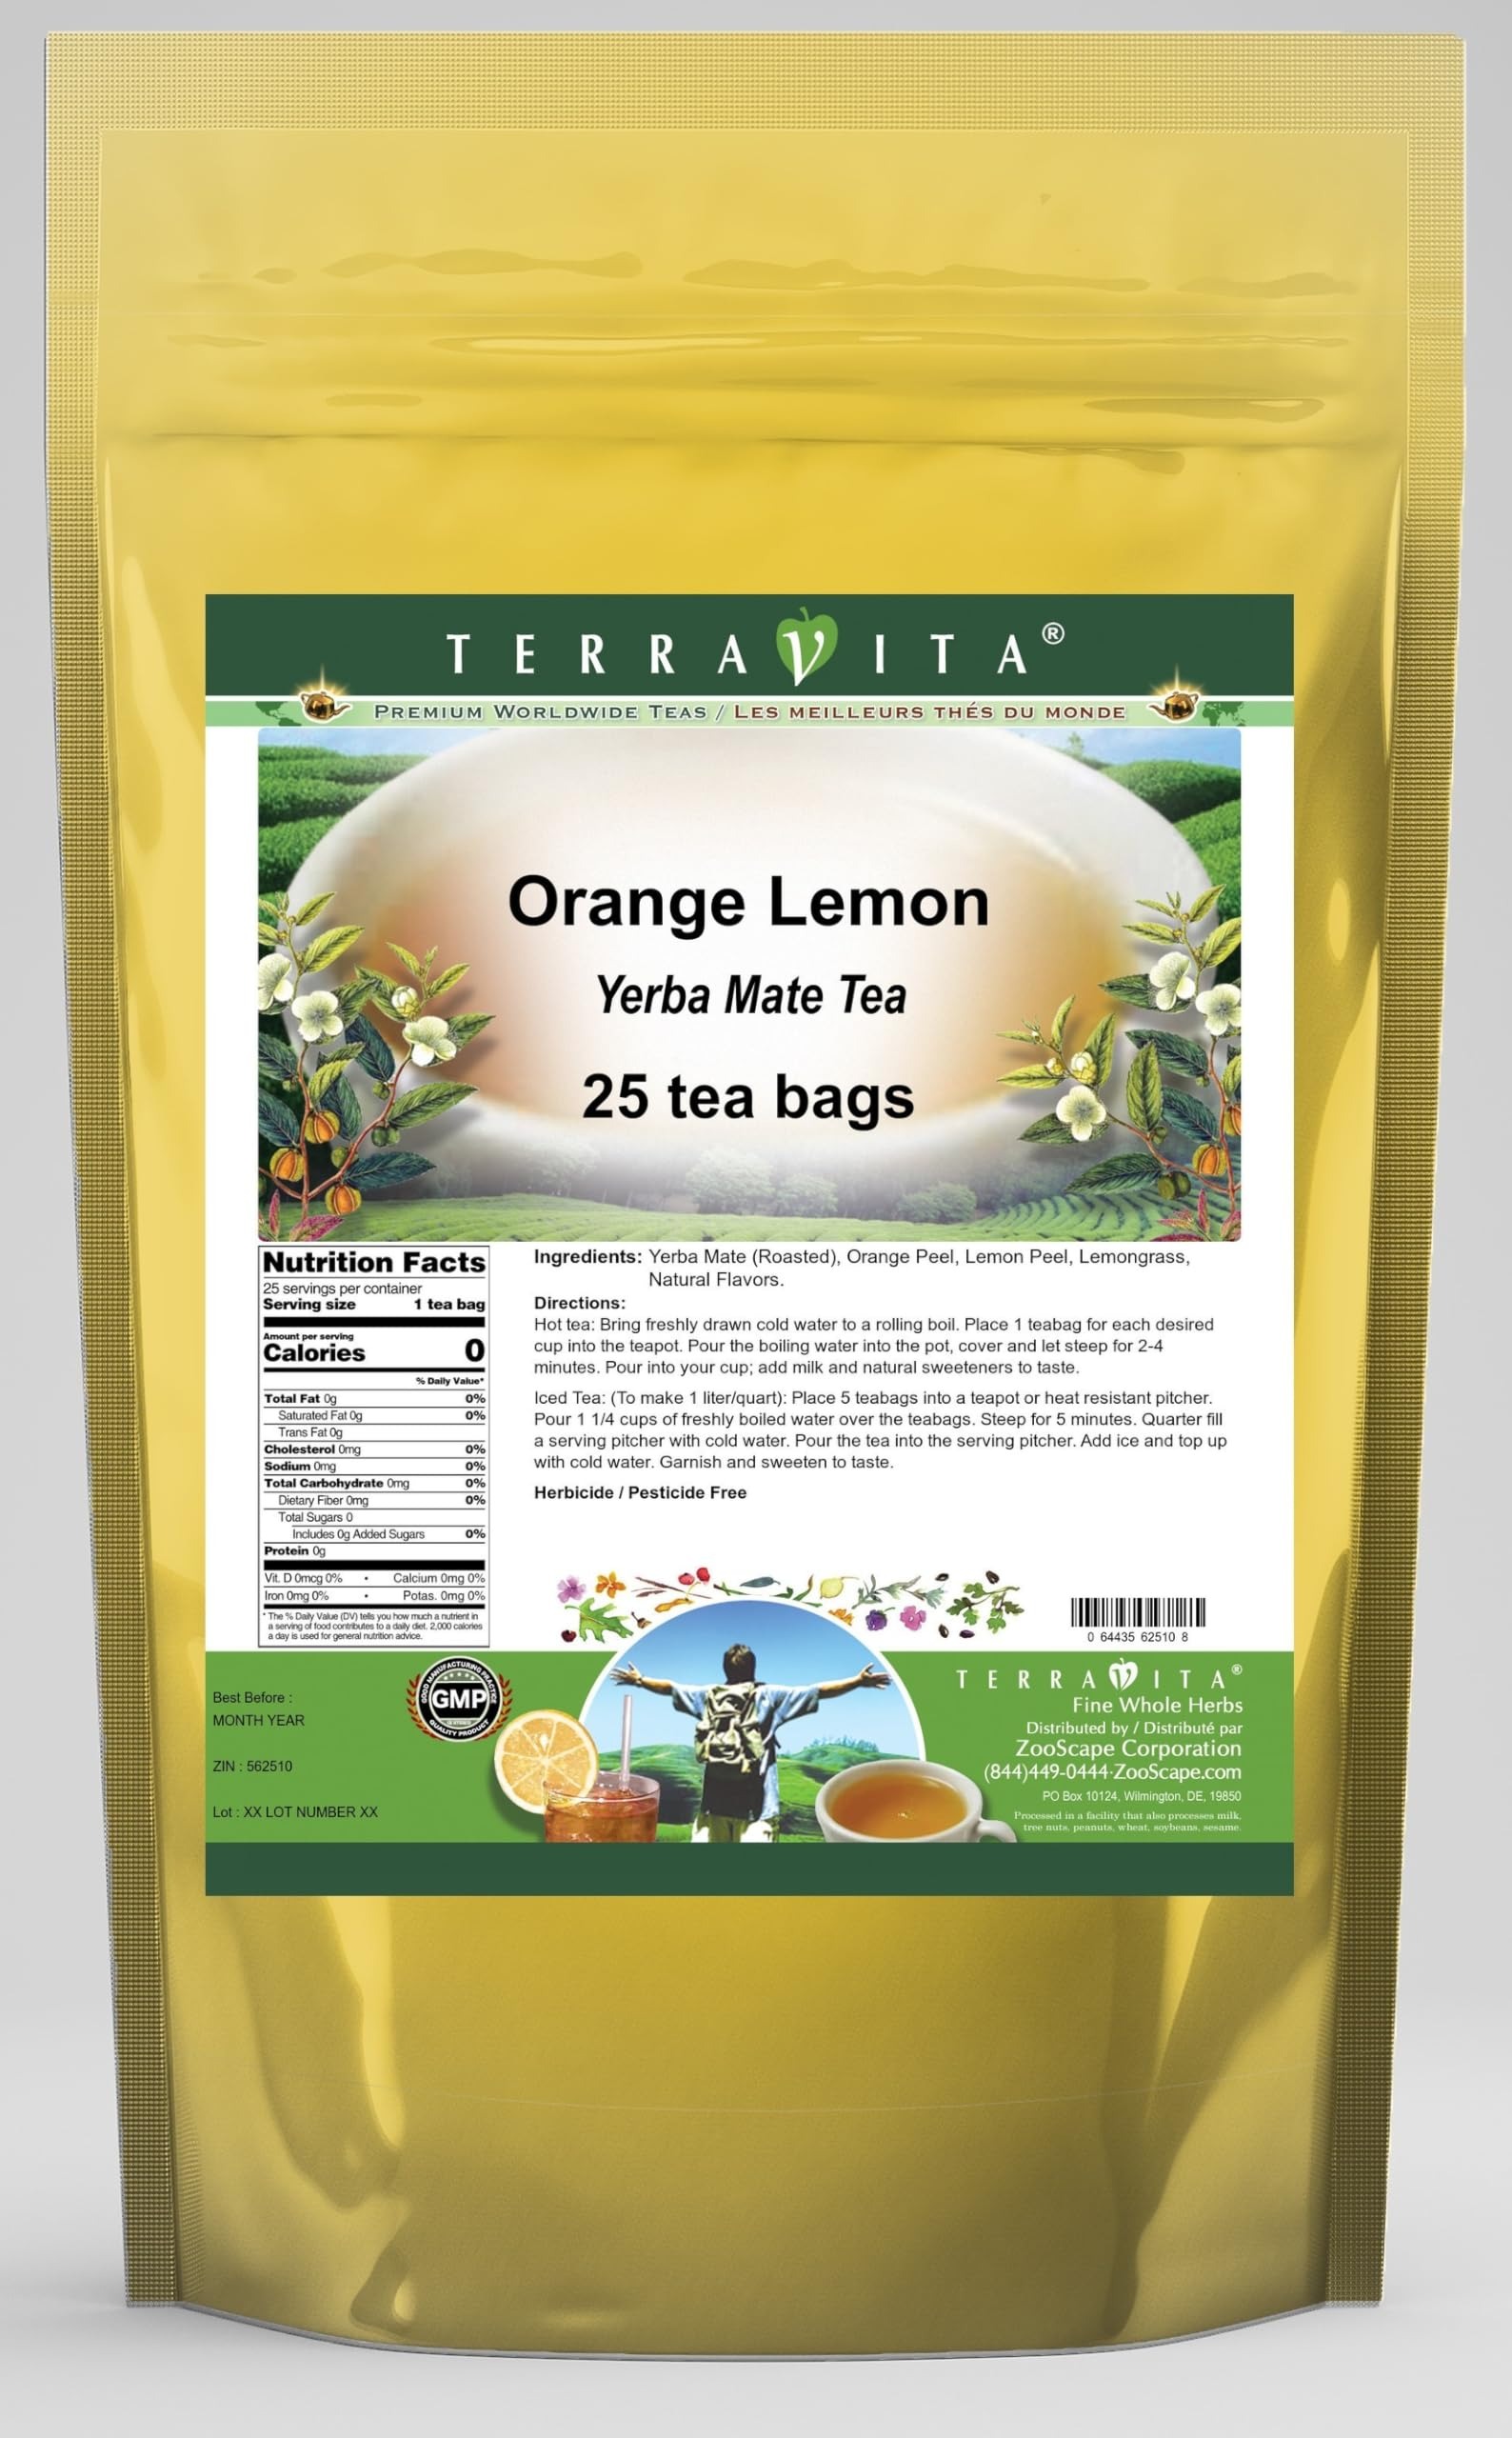
Item Name: Orange Lemon Yerba Mate Tea (25 tea bags, ZIN: 562510) - 2 Pack
Bullet Point 1: Our Orange Lemon Yerba Mate tea is a scrumptuous all-natural flavored Yerba Mate coffee substitute with Orange Peel, Lemon Peel and Lemongrass that will refresh you with its terrific taste! You will enjoy the earthy and acidity-free Orange Lemon aroma and flavor again and again! - Ingredients: Yerba Mate, Orange Peel, Lemon Peel, Lemongrass and Natural Orange Lemon Flavor.
Bullet Point 2: No fillers.
Bullet Point 3: Manufacturer: TerraVita
Bullet Point 4: Size: 25 tea bags
Bullet Point 5: Yerba Mate Tea Bags - Packed in a convenient upright pouch!
Product Description: Our Orange Lemon Yerba Mate tea is a scrumptuous all-natural flavored Yerba Mate coffee substitute with Orange Peel, Lemon Peel and Lemongrass that will refresh you with its terrific taste! You will enjoy the earthy and acidity-free Orange Lemon aroma and flavor again and again! - Ingredients: Yerba Mate, Orange Peel, Lemon Peel, Lemongrass and Natural Orange Lemon Flavor. - Hot tea brewing method: Bring freshly drawn cold water to a rolling boil. Place 1 teabag for each desired cup into the teapot. Pour the boiling water into the pot, cover and let steep for 2-4 minutes. Pour into your cup; add milk and natural sweeteners to taste. - Iced tea brewing method: (To make 1 liter/quart): Place 5 teabags into a teapot or heat resistant pitcher. Pour 1 1/4 cups of freshly boiled water over the teabags. Steep for 5 minutes. Quarter fill a serving pitcher with cold water. Pour the tea into the serving pitcher. Add ice and top up with cold water. Garnish and sweeten to taste. - TerraVita is an exclusive line of premium-quality, natural source products that use only the finest, purest and most potent ingredients found around the world. TerraVita is hallmarked by the highest possible standards of purity, potency, stability and freshness. All of our products are prepared with the highest elements of quality control, from raw materials through the entire manufacturing process, up to and including the moment that the bottles or bags are sealed for freshness and shipped out to you. Our highest possible standards are certified by independent laboratories and backed by our personal guarantee. - TerraVita exists to meet and ensure your family's health and wellness without the harmful effects of chemicals and health products. We strive to make all of our products affordable and reliable a
Value: 50.0
Unit: Count

Price: 37.63